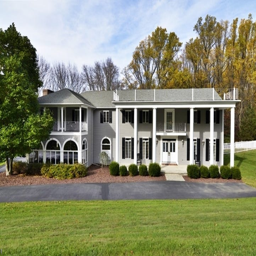
this luxury home is listed